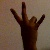
The image shows a hand gesture representing the number 7 in Indian Sign Language.